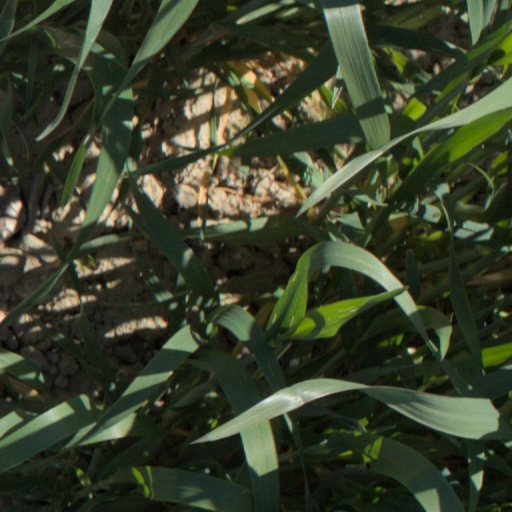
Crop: wheat